Stoewer 10 PS

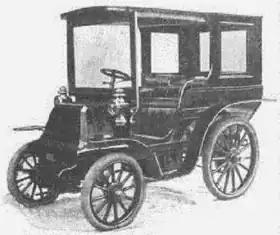
Illustration depicting Stoewer 10 PS.

Stoewer 10 PS was convertible car manufactured in Stettin, Germany (now Szczecin, Poland) by Stoewer automotive company between 1901 and 1902. It is the first car created by the company. It had a four-wheel drive and 1.5-litre internal combustion engine.